Armadillo shoe

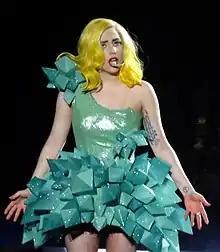
Lady Gaga on The Monster Ball Tour in 2010

British fashion designer Alexander McQueen was known for his imaginative, sometimes controversial designs, and dramatic fashion shows. During his nearly twenty-year career, he explored a broad range of ideas and themes, including historicism, romanticism, femininity, sexuality, and death. He had designed extreme footwear for previous collections, including high platform shoes inspired by the Japanese geta and Venetian chopine for his Spring/Summer 2008 collection, "La Dame Bleue", and houndstooth platforms for Autumn/Winter 2009, "The Horn of Plenty".